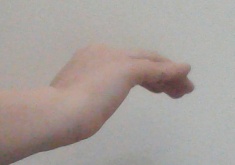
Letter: haa